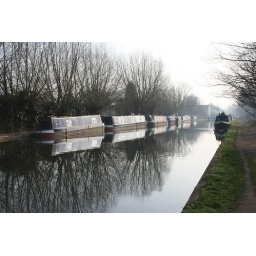
Canal boats on the grand union, nice calm water for the reflections too. taken in boxmoor, hemel hempstead.